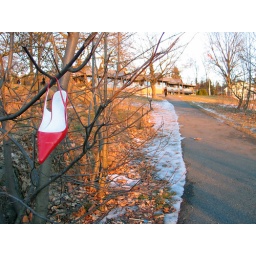
Red shoe lost to or from Holmenkollen restaurant on a hill above Oslo.